Soviet naval ballistic systems

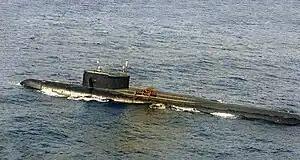
Project 667A submarine

The launch tubes for these missiles extended through the entire height of the inner hull, reaching up into the submarine's sail. Launches took place from the surface, after the missiles were raised above the sail. The first five submarines of this type carried R-11FM missiles, while later ones were equipped with R-13s. During the construction of the first vessels, CKB-16 began developing a system with a small reactor designed to supply energy for battery charging on Project 629 submarines, eliminating the need for diesel engines for this purpose. However, this program was discontinued. The lead ship of Project 629 was (later designated ), which was built at Severodvinsk and delivered to the navy in 1959. Over the following three years, shipyards in Severodvinsk and Komsomolsk-on-Amur built 22 submarines of this class. Sections for two additional units built at the latter yard were transferred to China, where one was assembled in Dalian and designated as Type 035. The second unit was never completed.